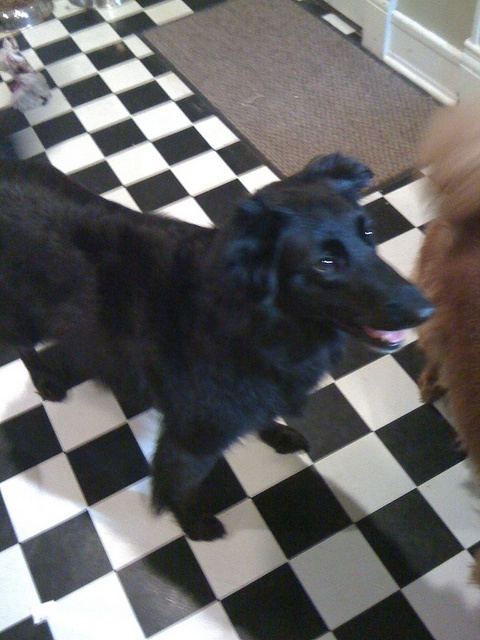
The black dog is looking up while standing on a checkered tile floor.
Dog standing on checkered tiled flooring in residence.
Dog standing in the kitchen looking at something.
A black dog is standing on a black and white checkered floor.
A dog is standing on a checkered floor.